2012 World Touring Car Championship

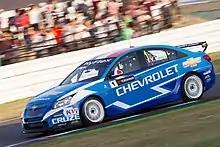
Chevrolet won the Manufacturers' Championship

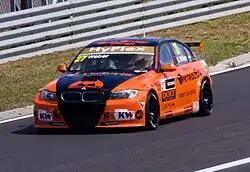
BMW Customer Racing Teams placed second in the Manufacturers' Championship

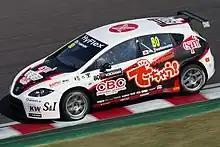
SEAT Racing Technology placed third in the Manufacturers' Championship

Championship points were awarded on the results after the second qualifying session at each event as follows: